Howard Lovecraft and the Kingdom of Madness

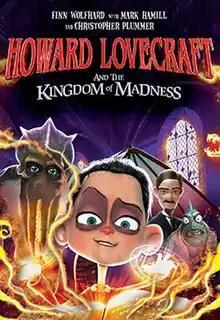

Howard Lovecraft and the Kingdom of Madness is a 2018 Canadian animated film written, directed and produced by Sean Patrick O'Reilly. It is the sequel to 2016 and 2017 films "Howard Lovecraft and the Frozen Kingdom" and "Howard Lovecraft and the Undersea Kingdom", while the trilogy is based on the work of American horror author H. P. Lovecraft.